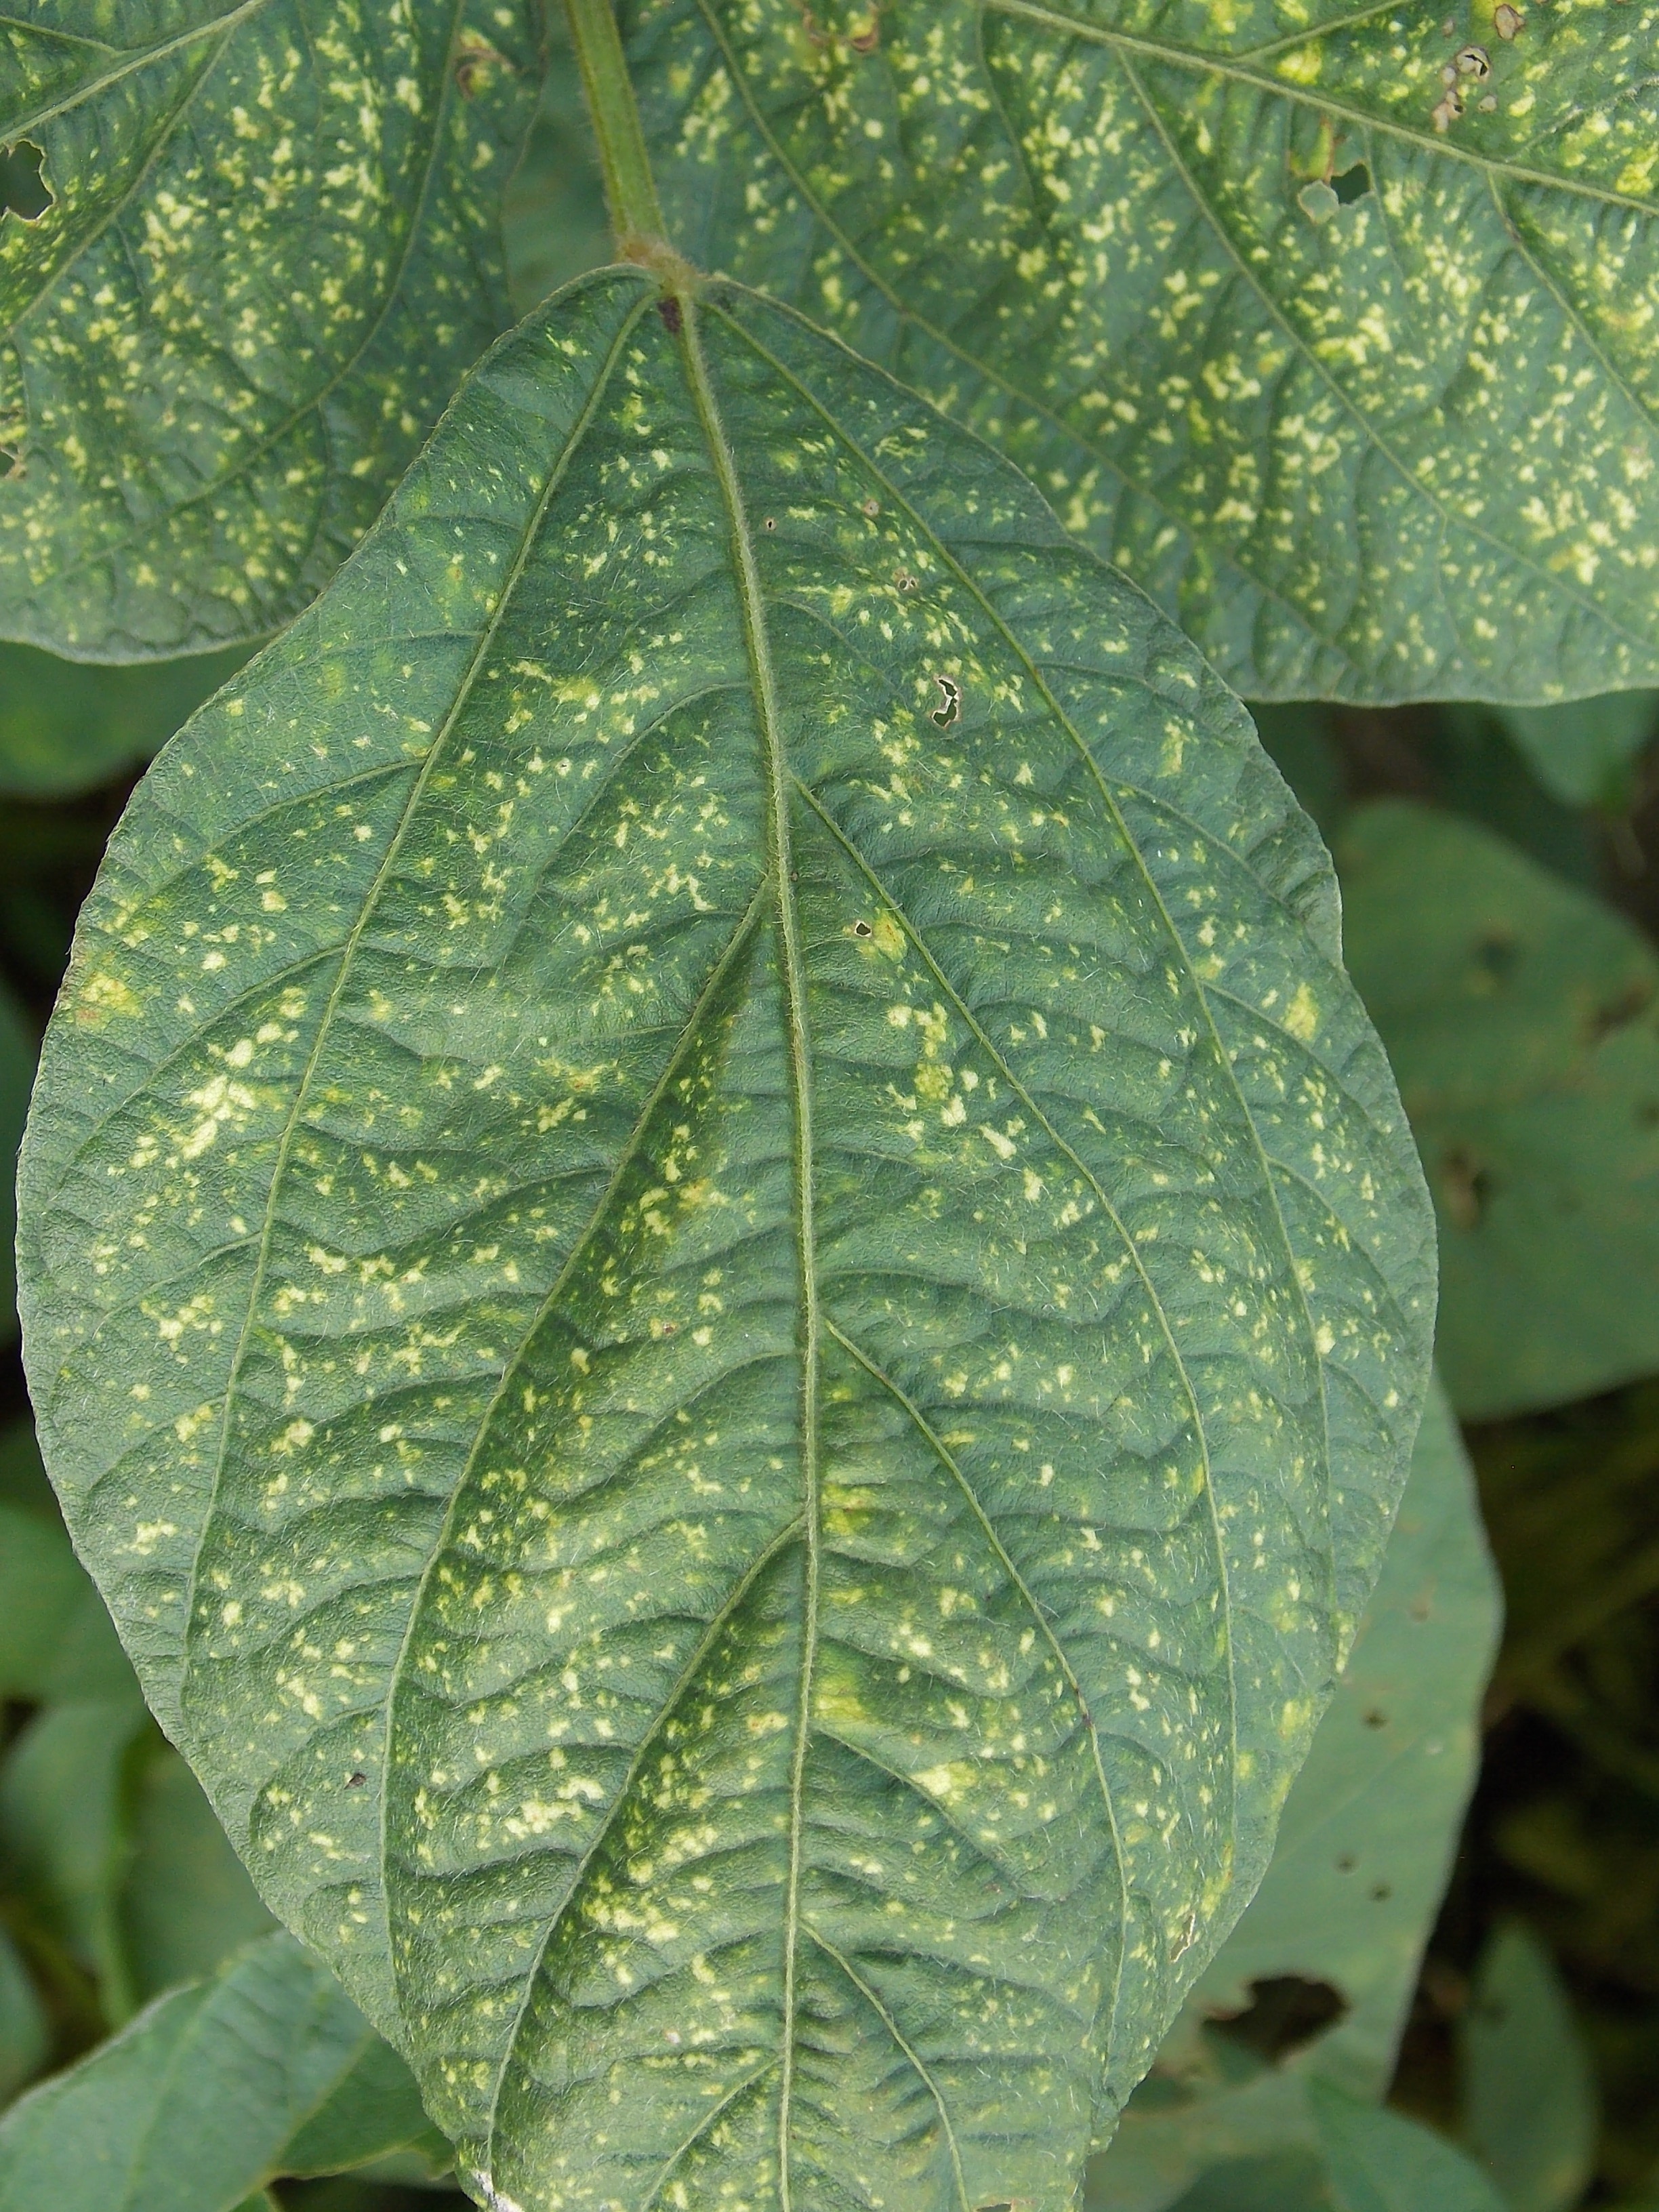
Label: Disease